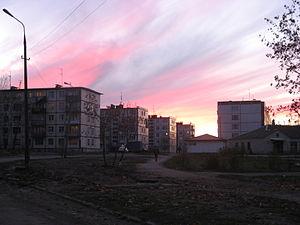
Selezniovo est le chef-lieu de la municipalité rurale du même nom dépendant du raïon de Vyborg en Russie et appartenant à l'oblast de Léningrad. Le village se trouve à 8 kilomètres au nord-ouest de Vyborg, au bord de la rivière Selezniovka. Il comprenait avec ses hameaux avoisinants 2 278 habitants en 2007, tandis que la municipalité rurale de Selezniovo et ses dix-neuf localités comprenaient 6 845 habitants au 1ᵉʳ janvier 2006.